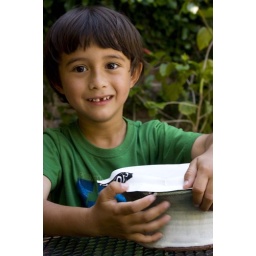
Miles keeps a good grip on the paper plate he's using to keep his Lizard in the bowl.